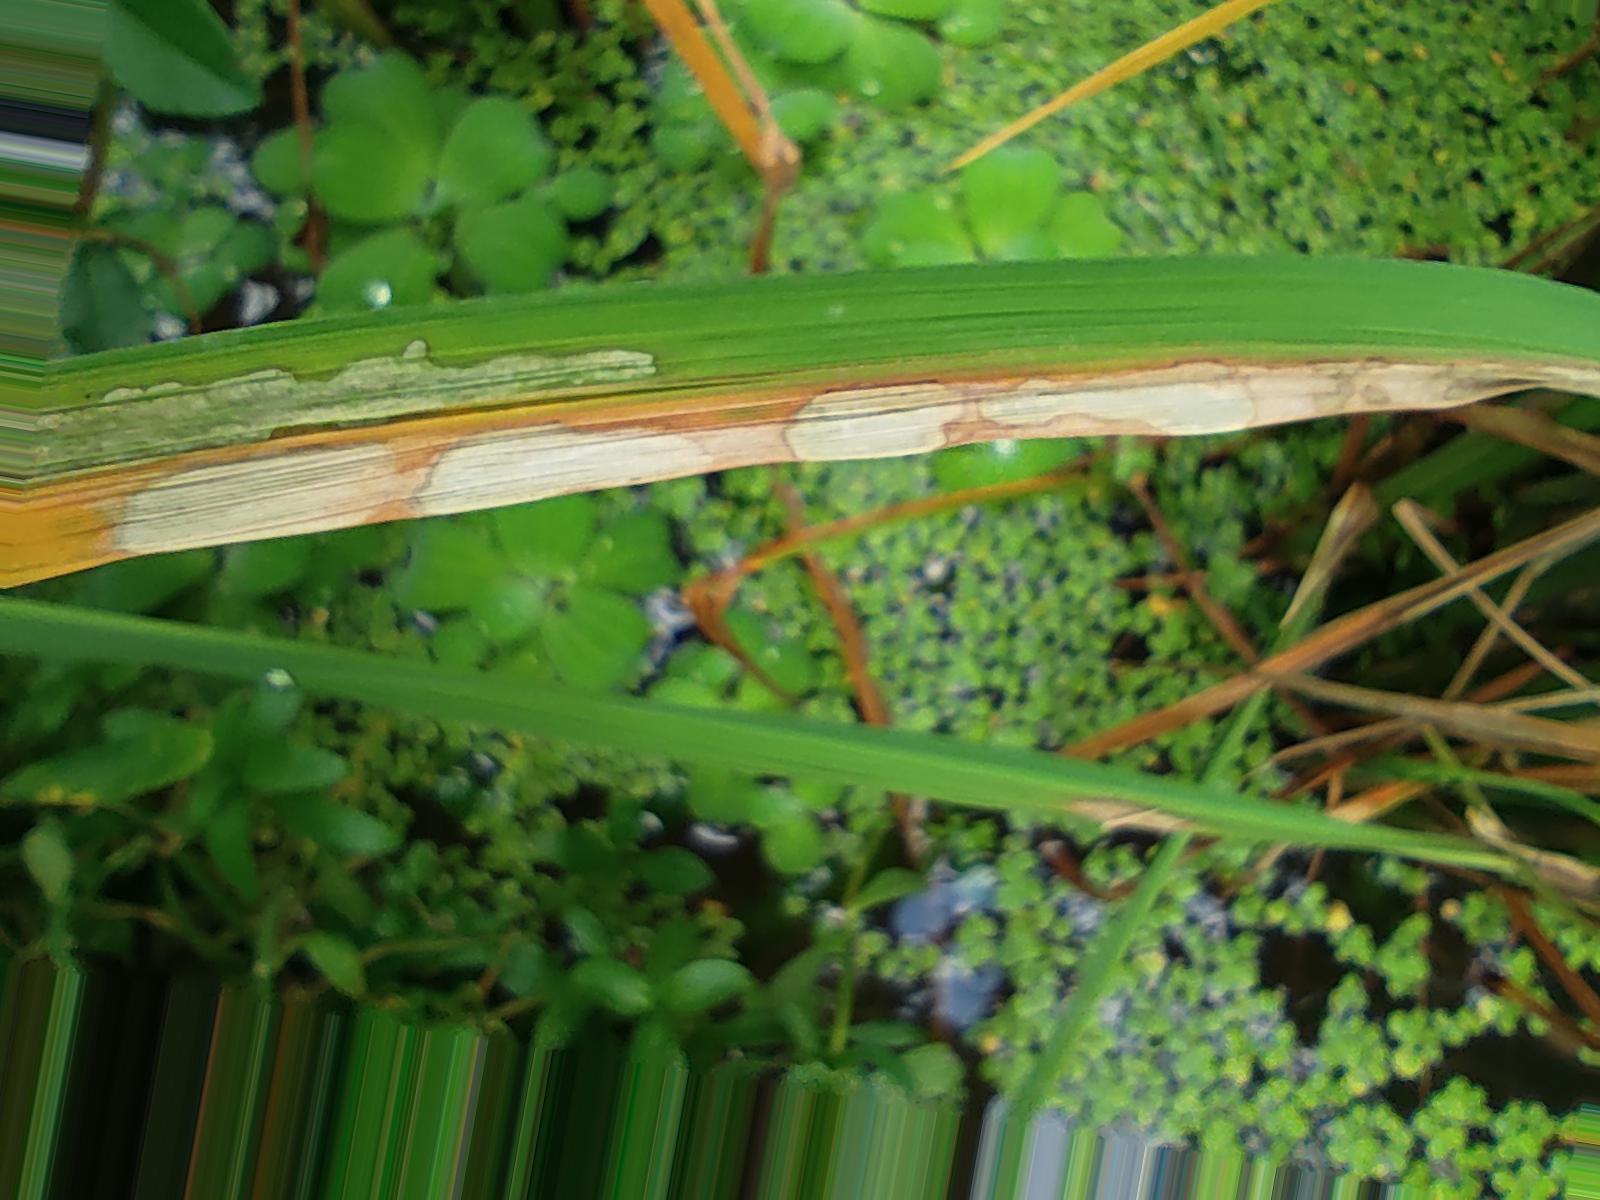
Nhãn: Bệnh Đốm Vằn ( Khô vằn ) ( Sheath Blight )